Vocoder

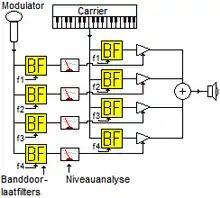
Channel vocoder setting as a musical application; the Dutch captions are "Band-pass filters" and "Level meters".

For musical applications, a source of musical sounds is used as the carrier, instead of extracting the fundamental frequency. For instance, one could use the sound of a synthesizer as the input to the filter bank, a technique that became popular in the 1970s.